Leven Thumps and the Gateway to Foo

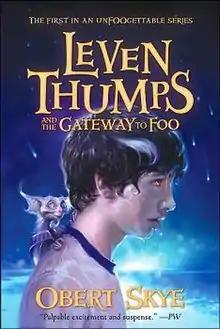
First edition cover

Leven Thumps and the Gateway to Foo is a fantasy novel by Obert Skye that traces the journeys of Leven, a seemingly ordinary boy from Burnt Culvert, Oklahoma, and Winter Frore, a neglected girl, as they seek to find their way to the magical dream land of Foo.